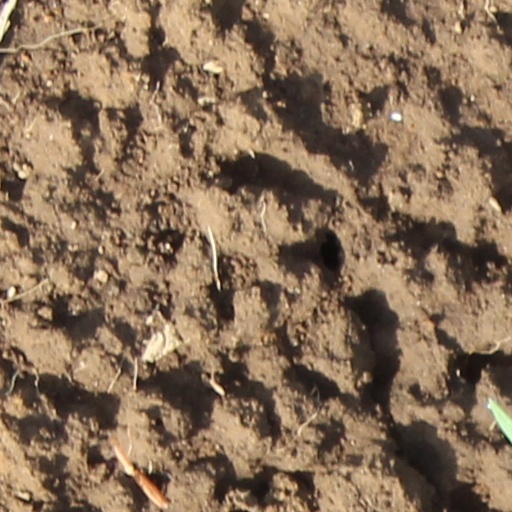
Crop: wheat